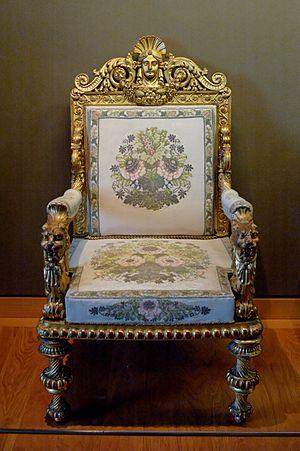
Fauteuil, élément d'une paire.
Le style Restauration, contemporain du Biedermeier qui fleurit ailleurs en Europe continentale, caractérise l’art sous les règnes de Louis XVIII et de son frère Charles X.